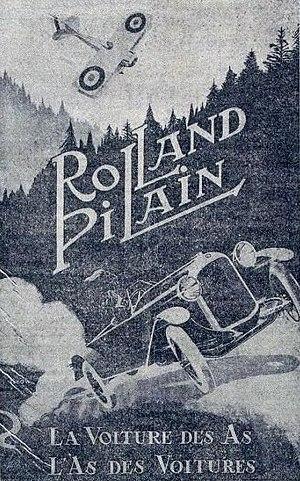
Publicité Rolland-Pilain (1921).
Rolland-Pilain est un constructeur automobile français fondé en 1906, à Tours, par François Rolland, riche amateur, et Émile Pilain, mécanicien, originaire de Lyon.